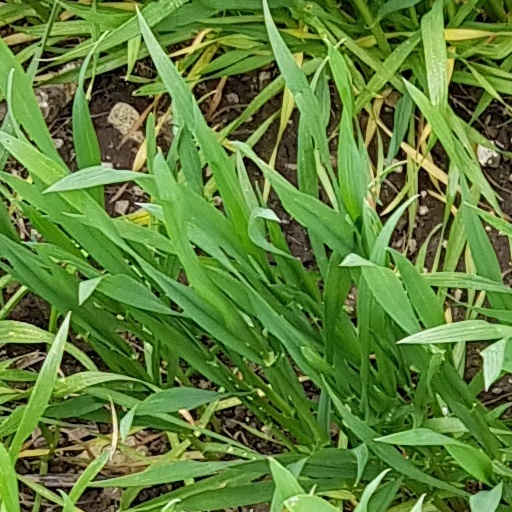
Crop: wheat